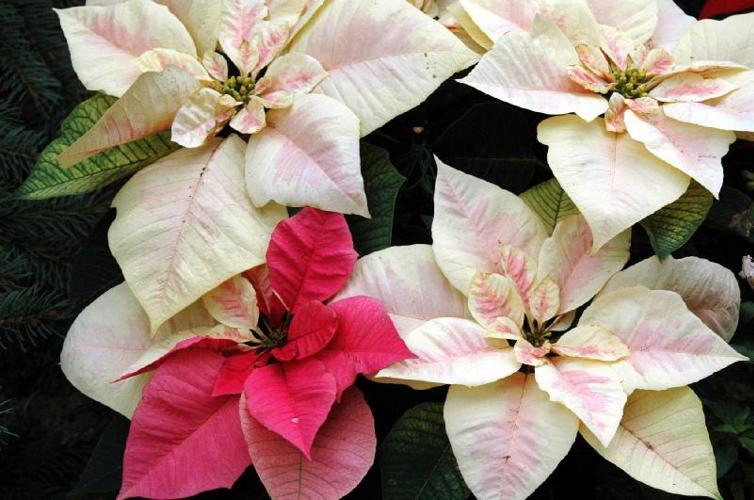
Label: poinsettia